Alcibiades

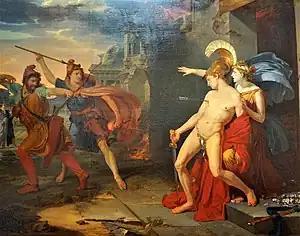
In 404 BC, Alcibiades, exiled in the Achaemenid Empire province of Hellespontine Phrygia, was assassinated by Persian soldiers, who may have been following the orders of Satrap Pharnabazus II, at the instigation of Sparta. "La mort d'Alcibiade". Philippe Chéry, 1791. Musée des Beaux-Arts, La Rochelle.

With one exception, Alcibiades's role in the war ended with his command. Prior to the Battle of Aegospotami, in the last attested fact of his career, Alcibiades recognized that the Athenians were anchored in a tactically disadvantageous spot and advised them to move to Sestus where they could benefit from a harbor and a city. Diodorus, however, does not mention this advice, arguing instead that Alcibiades offered the generals Thracian aid in exchange for a share in the command. In any case, the generals of the Athenians, "considering that in case of defeat the blame would attach to them and that in case of success all men would attribute it to Alcibiades", asked him to leave and not come near the camp ever again. Days later the fleet would be annihilated by Lysander.